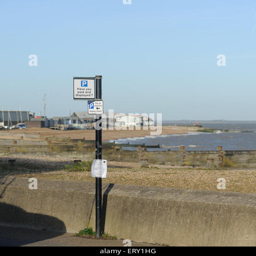
ahave you paid and displayed sign in a carpark .